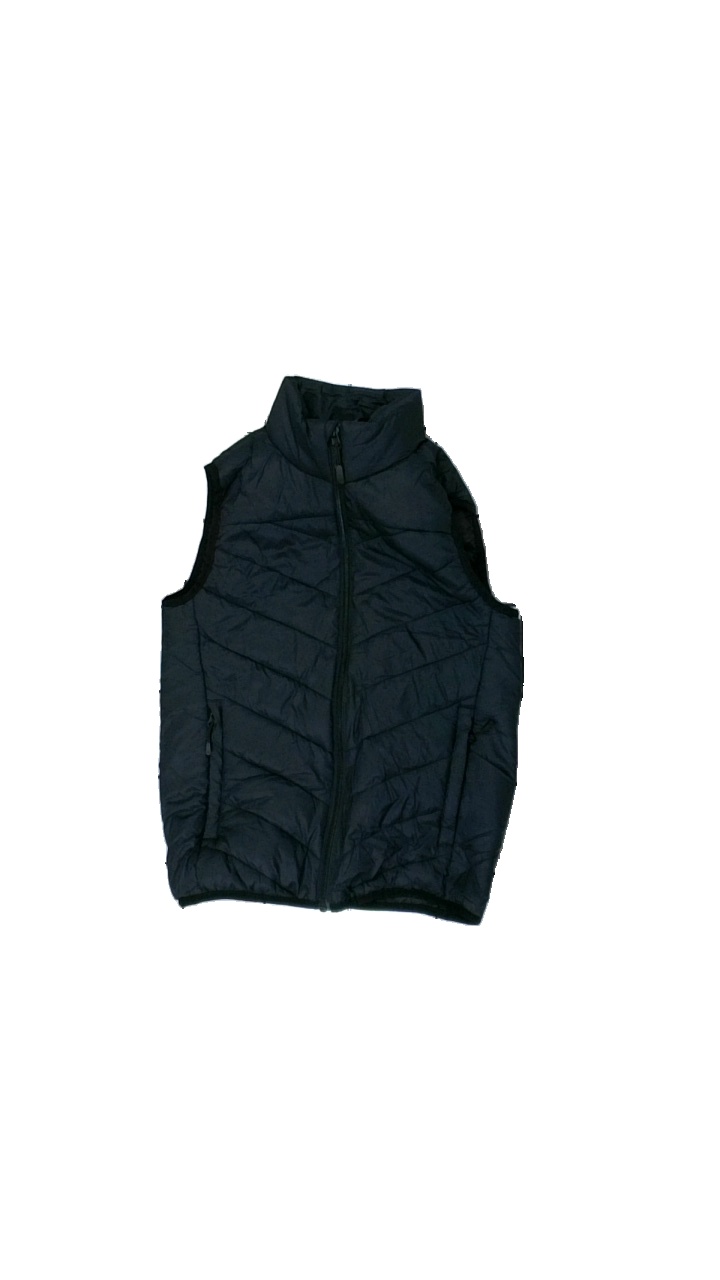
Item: Vest (Children)
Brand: Lager 157
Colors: Black
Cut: Regular
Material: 63% nylon, 37% polyester
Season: All
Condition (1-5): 3
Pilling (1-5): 4
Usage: Reuse
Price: <50